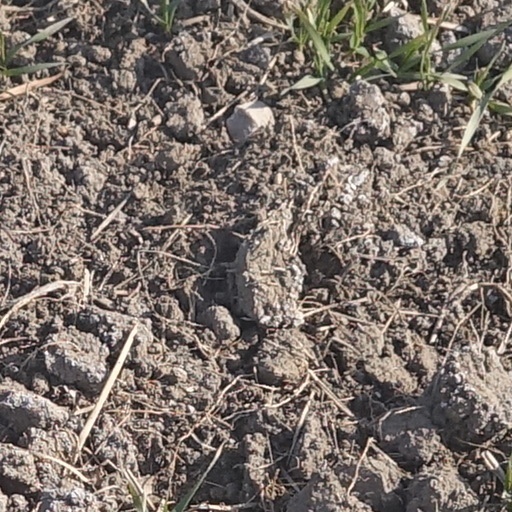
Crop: wheat